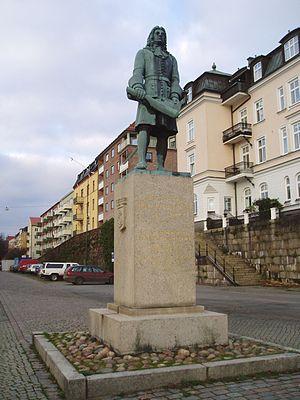
La famille Wachtmeister est une famille de l'aristocratie suédoise d'origine germano-balte dont les racines sont dans l'île de Dagö, aujourd'hui en Estonie. Elle s'est installée dans le royaume de Suède à la fin du XVIᵉ siècle et au début du XVIIᵉ siècle, lorsque l'ordre Teutonique a été démantelé et qu'ils ont perdu leurs possessions territoriales non-nobiliaires. Leur nom signifie premier sergent en allemand. la branche des Wachtmeister de Björkö a reçu le titre de comte du royaume de Prusse en 1816.